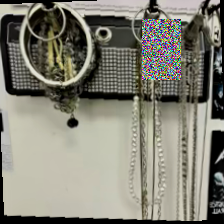
Label: has bracelet mod